Nottingham Place

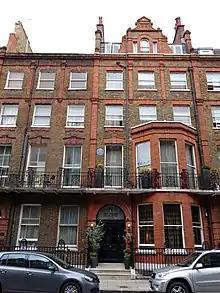
Former home of stained glass artist Charles Eamer Kempe at number 37 with plaque.

Nottingham Place is a street in the City of Westminster that runs from Marylebone Road in the north to Paddington Street in the south. The street was named after the Harley family estates in Nottinghamshire. Former residents include the social reformer Octavia Hill, who also had a school there, stained glass artist Charles Eamer Kempe, the London Bible College, and The Kashmir Klub. Current residents include the High Commission of the Maldives and the Latvian embassy.